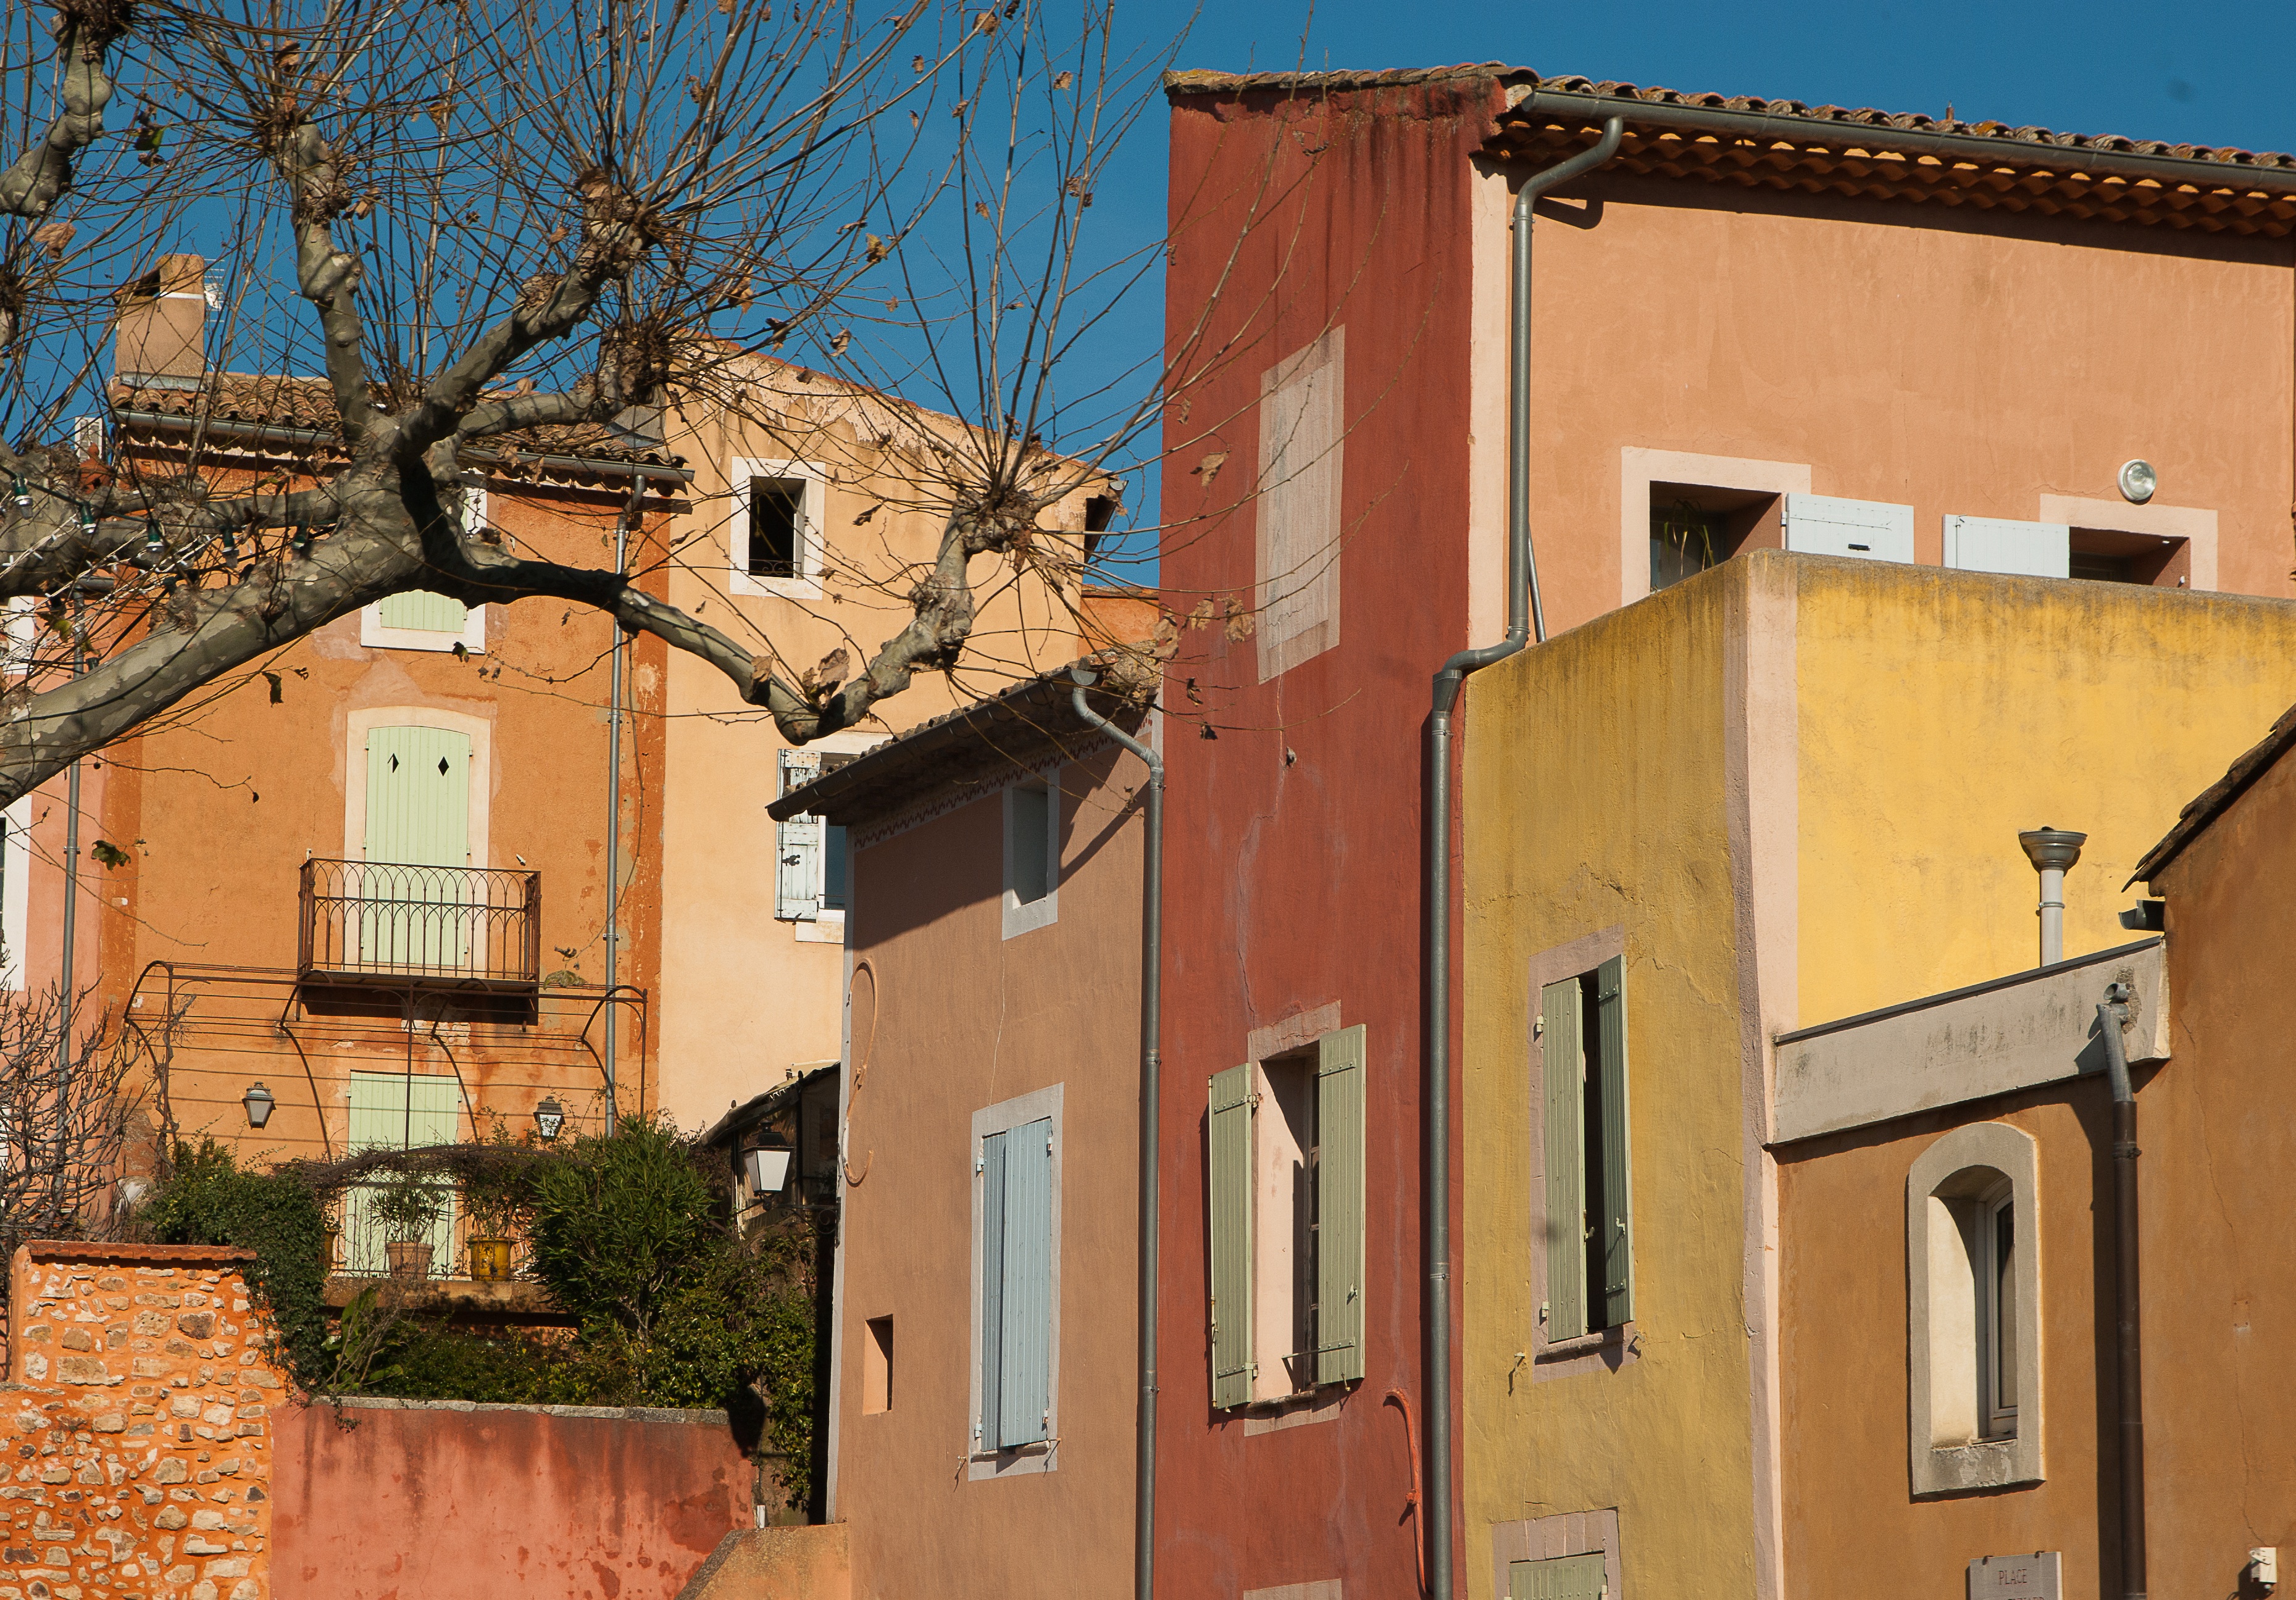
architecture, street, house, town, building, home, wall, village, france, cottage, facade, property, apartment, estate, roussillon, luberon, neighbourhood, urban area, residential area, human settlement